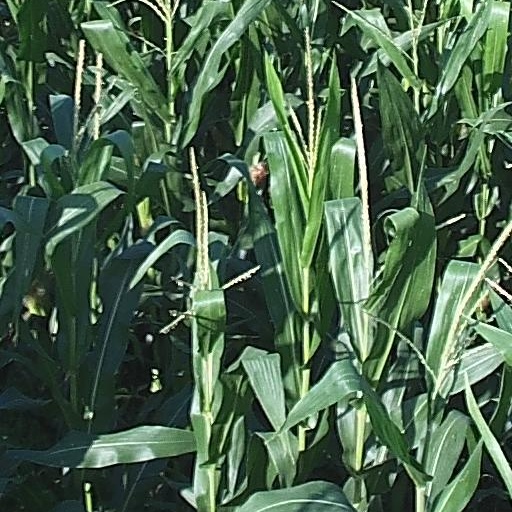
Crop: maize; corn